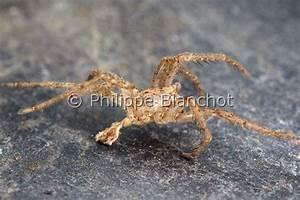
spider